Characters of Valkyria Chronicles

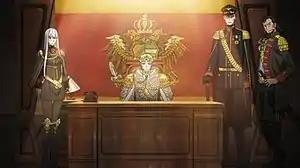
From left to right: Selvaria Bles, Maximilian Gaius Von Reginrave, Berthold Gregor and Radi Jaeger.

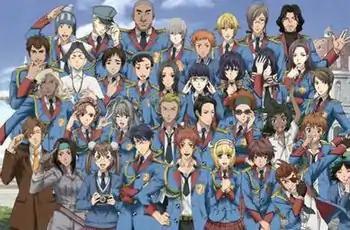
Class G of the Lanseal Royal Military Academy. (Back row) L-R: Joachim Osen, Helmut Bourdais, Raymond Moen, Alexis Hilden, Rene Randall, Randy Hansum, Heinz Gilden, Jamill Caines(Third row) L-R: Reiner Tristan, Inghild Noverre, Morris Lling, Noel Willoch, Marion Siegbahn, Mischlitt, Magari, Jugin, Sofia Collins, Franca Martin(Second row) L-R: Nahum Dryer, Coleen Celsius, Anisette Nelson, Erik Kampmann, Sigrid Eissel, Chloe Blixen, Vicky Baytear, Pete Stang(Front row) L-R: Hubert Brixham, Lavinia Lane, Lotte Netzel, Zeri, Avan Hardins, Cosette Coalhearth, Nichol Martin, Vario Kraatz, Melissa Dalen

The main antagonists of "Valkyria Chronicles II", the Gallian Revolutionary Army (GRA) is a rebel force who intends to overthrow the Gallian government, taking advantage of lingering anti-Darcsen sentiment after Archduchess Cordelia's revelation of being a Darcsen herself. With the Regular Army still recuperating from the failed Imperial invasion two years before and the Militia disbanded, the cadets from Landseal Academy, most notably Class G, are usually summoned to fight them.